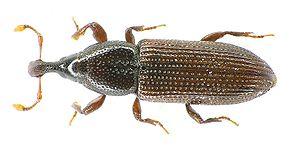
Les Cossoninae forment un sous-famille d'insectes coléoptères de la famille des Curculionidae.
Cossonus linearis est une espèce d'insectes coléoptères de la famille des Curculionidae, classée dans la tribu des Cossonini. Cette espèce a d'abord été décrite sous le nom de Curculio linearis par Johan Christian Fabricius, en 1775.
Cossonus est un genre d'insectes coléoptères de la famille des Curculionidae, classé dans la tribu des Cossonini.